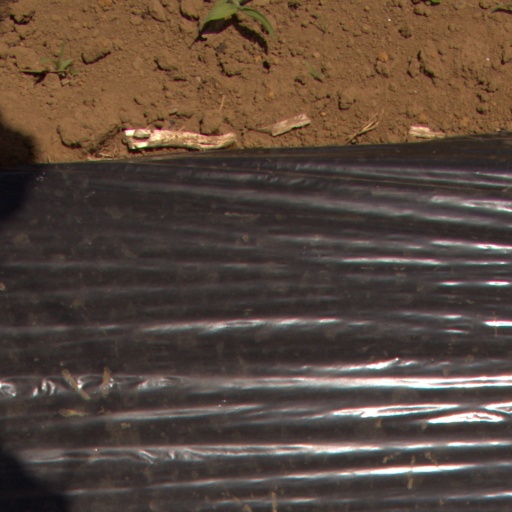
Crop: Jerusalem artichoke